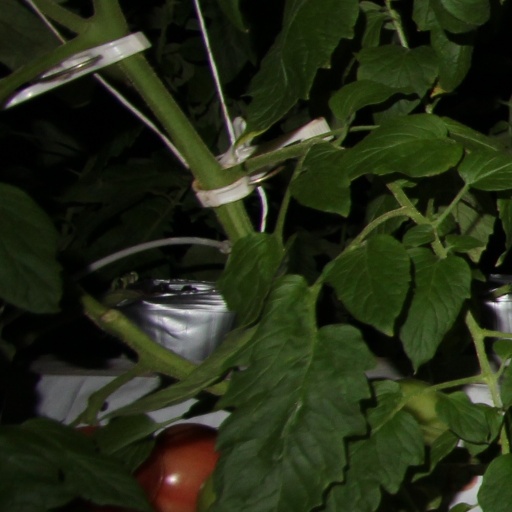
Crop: tomato